Izvir, Brežice

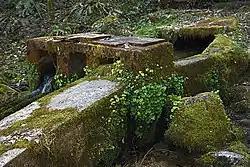
Reconstructed Roman cistern near Izvir

The name "Izvir" means 'spring' or 'source of water' in Slovene. Chance finds of Roman clay piping and archaeological excavations in the 1930s revealed a now-reconstructed water cistern at the source of a stream and a Roman aqueduct supplying water to the nearby settlement of Neviodunum.